Prescott, Ontario

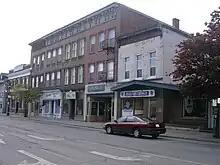
King Street, Prescott

In the 2021 Census of Population conducted by Statistics Canada, Prescott had a population of living in of its total private dwellings, a change of from its 2016 population of . With a land area of , it had a population density of in 2021.